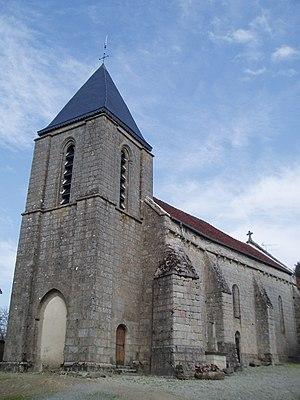
Cet article recense les monuments historiques de la Creuse, en France.
L'église Saint-Pardoux est une église située à Vareilles, dans le département français de la Creuse en France. Construite au XIIᵉ siècle, elle est inscrite au titre des monuments historiques en 1963.
Vareilles est une commune française située dans le département de la Creuse en région Nouvelle-Aquitaine.